Kenmil Place

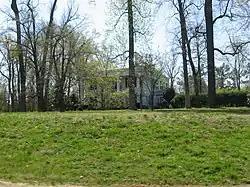
Roadside view

Kenmil Place in Kentucky was listed on the National Register of Historic Places in 2009. Although the house was Italianate in style until its renovation in 1923, it is significant for its Classical Revival style, popular in Kentucky from 1895 until 1950. The building's Italianate incarnation was built in 1869, and the house was known as Brighton.